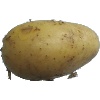
Label: white_potato